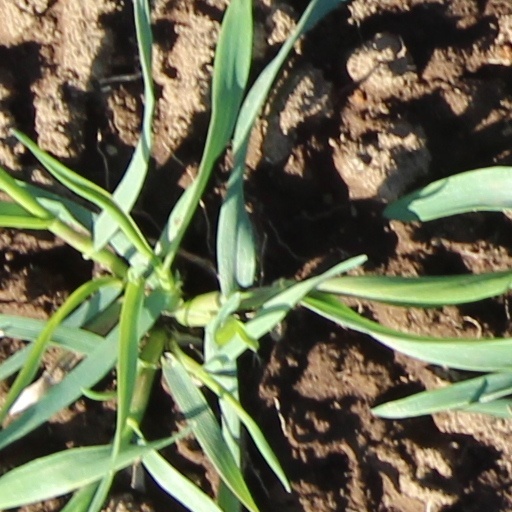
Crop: wheat